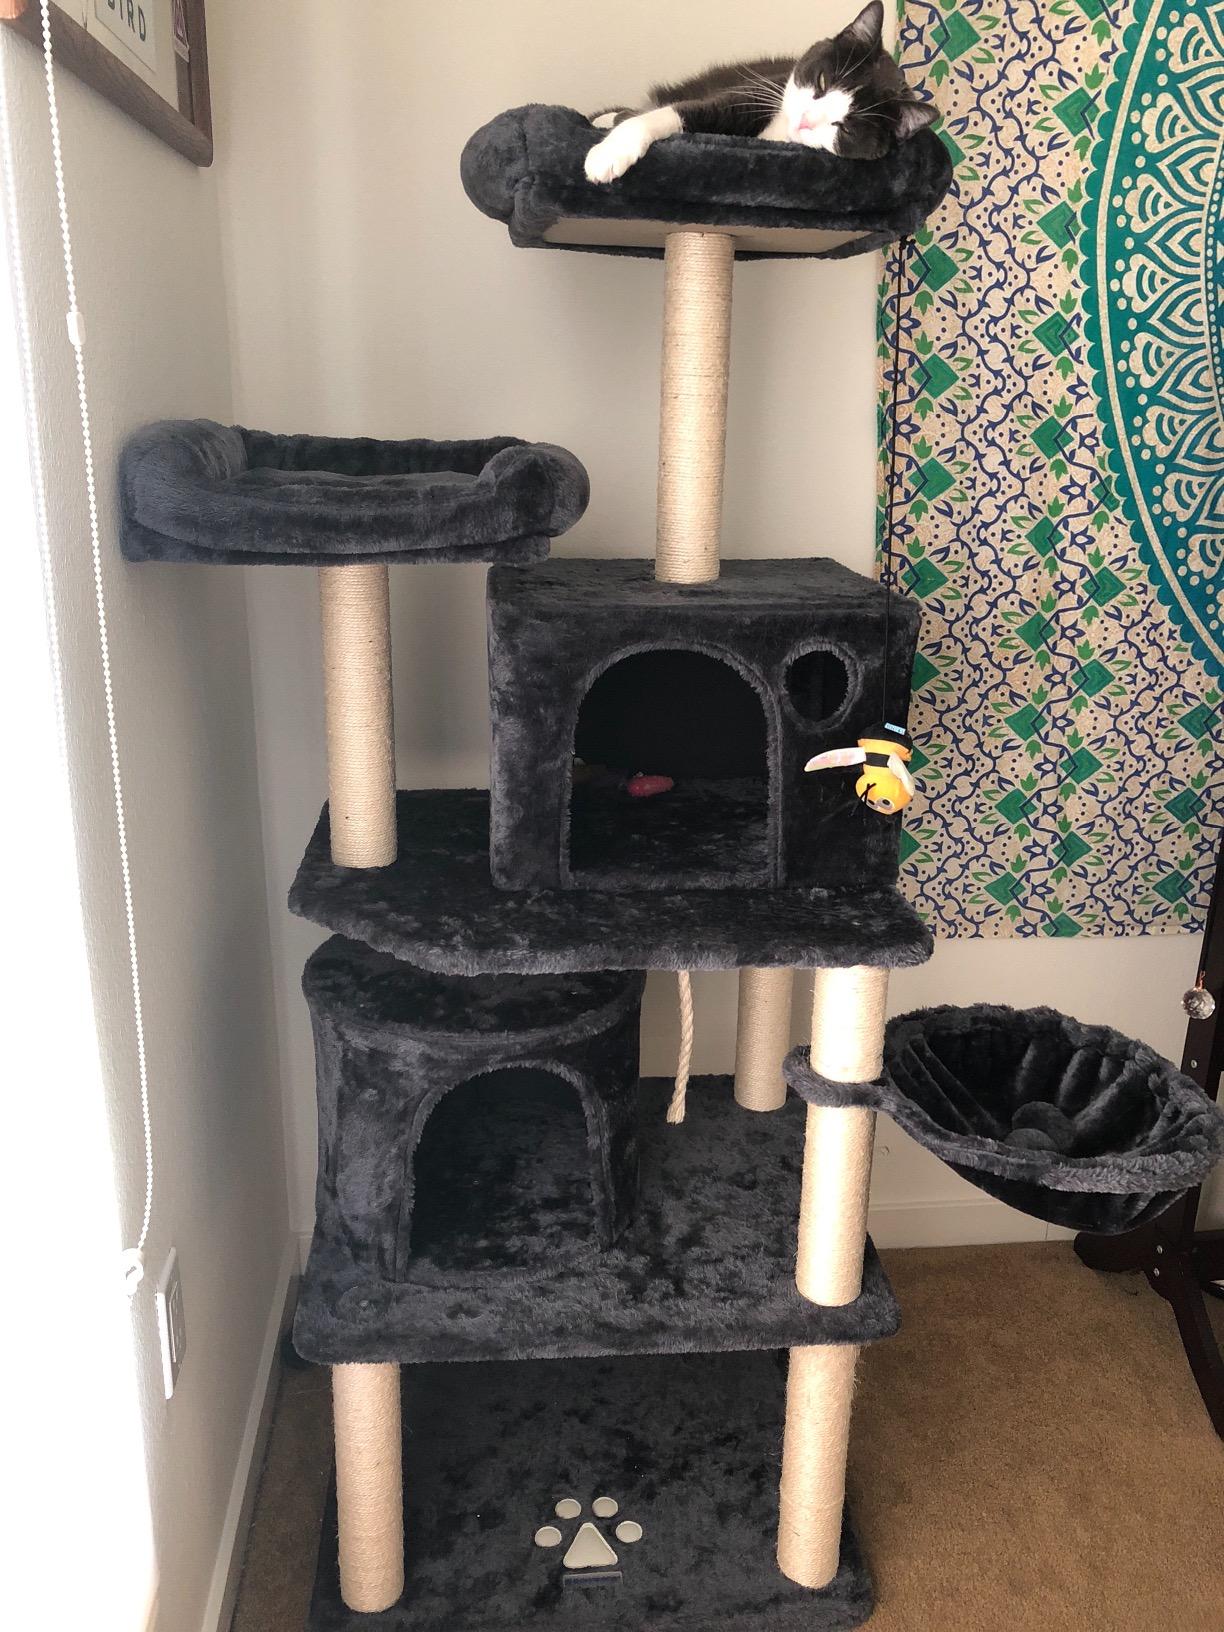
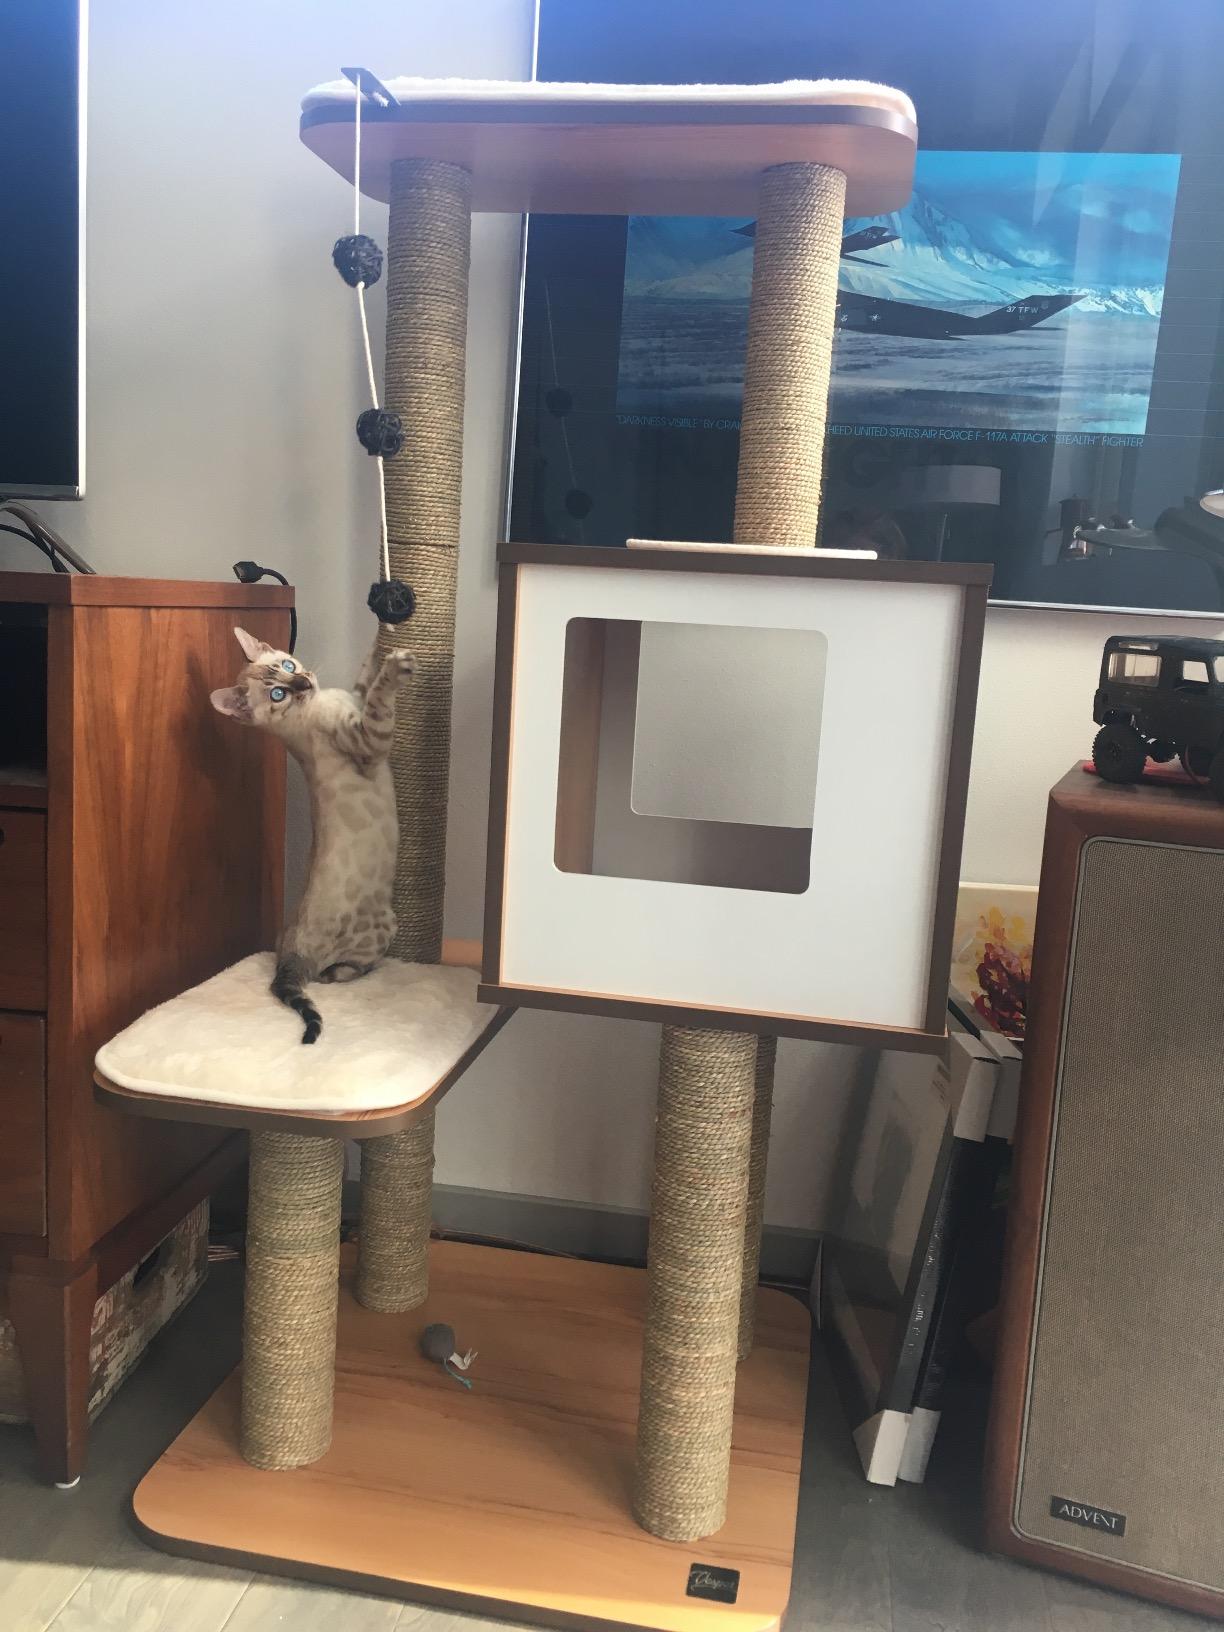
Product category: items_cat tree
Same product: no